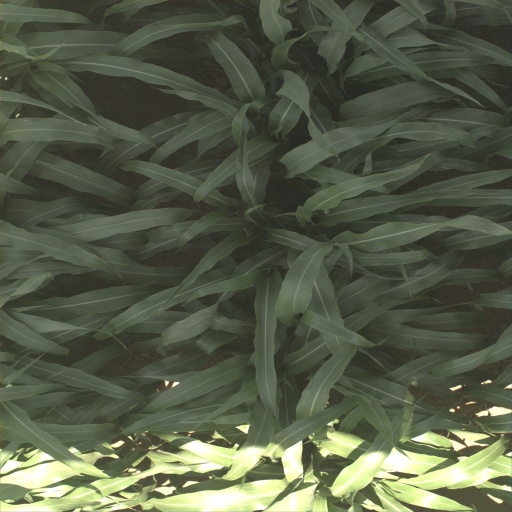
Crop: sorghum